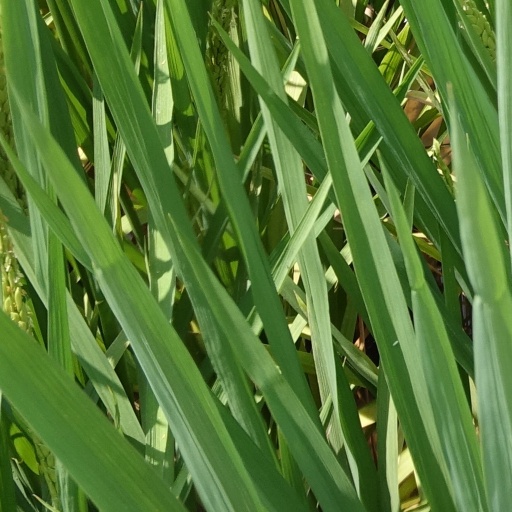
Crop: rice